Paul Kruger

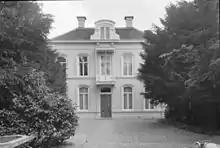
An elegant white two-storey house of European appearance, "ORANJELUST" written over the door.

Understanding that renewed hostilities with Britain were now a real possibility, Kruger began to pursue armament. Relations with Germany had been warming for some time; when Leyds went there for medical treatment in late 1895, he took with him an order from the Transvaal government for rifles and munitions. Conferring with the Colonial Office, Rhodes pondered the co-ordination of an uitlander revolt in Johannesburg with British military intervention, and had a force of about 500 marshalled on the Bechuanaland–Transvaal frontier under Leander Starr Jameson, the Chartered Company's administrator in Matabeleland. On 29 December 1895, ostensibly following an urgent plea from the Johannesburg Reform Committee (as the National Union now called itself), these troops crossed the border and rode for the Witwatersrand—the Jameson Raid had begun.